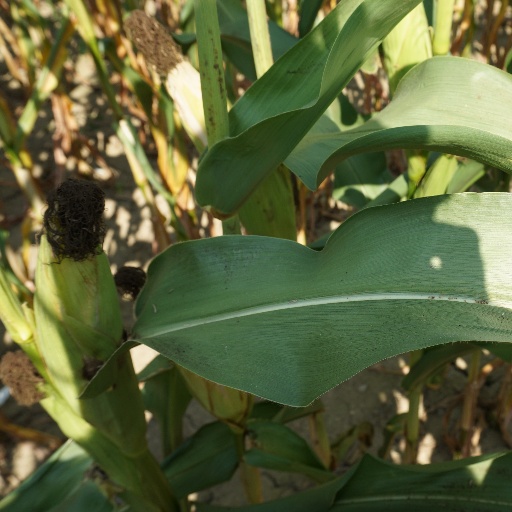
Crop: maize; corn